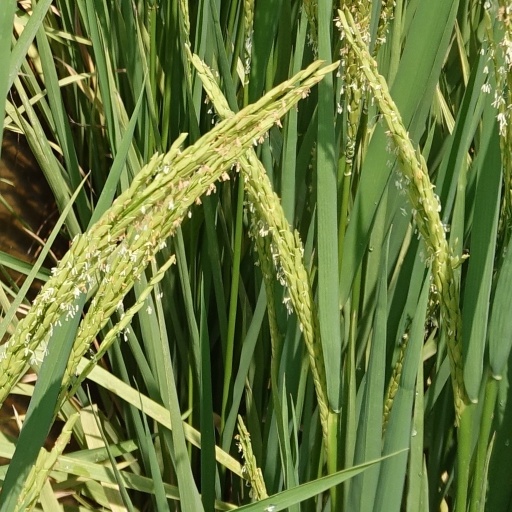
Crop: rice